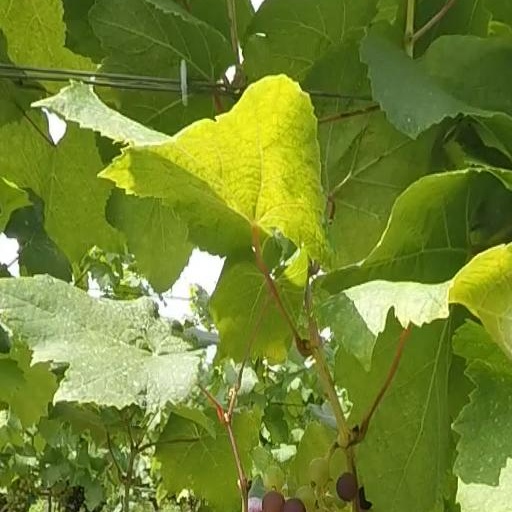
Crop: grape